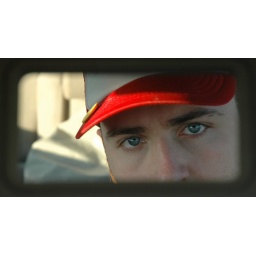
road trip boredom in the passenger seat